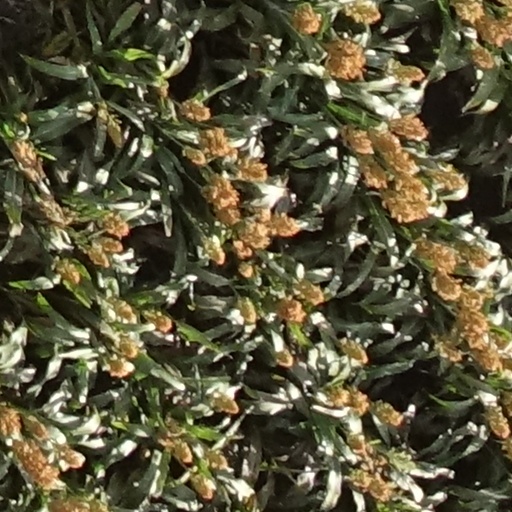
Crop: sorghum